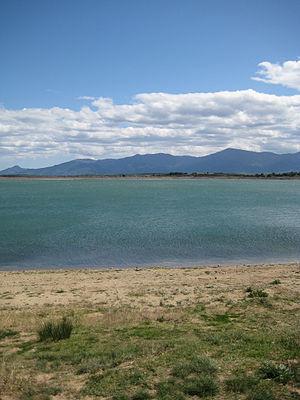
Le lac de la Raho, encore appelé lac de Villeneuve-de-la-Raho, est une retenue d'eau située à Villeneuve-de-la-Raho dans les Pyrénées-Orientales.